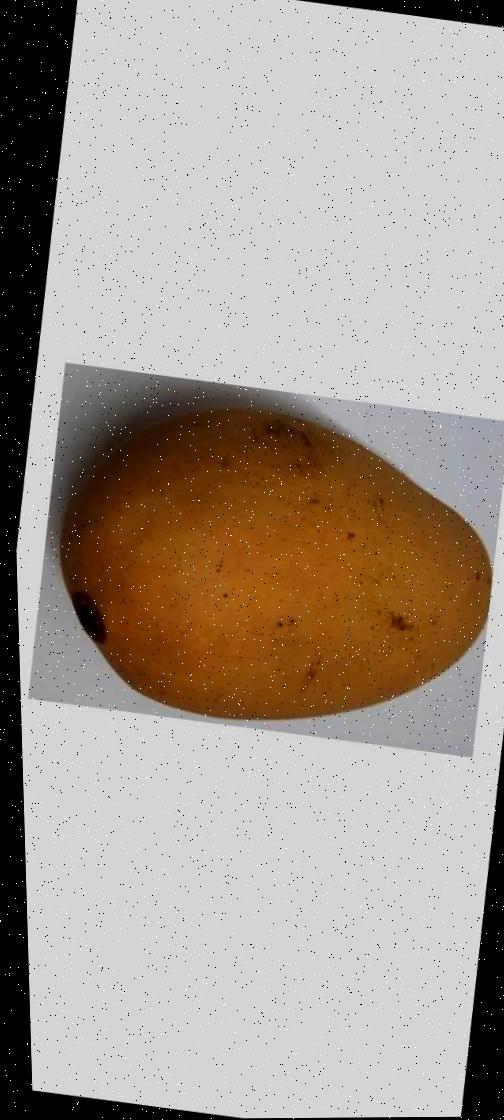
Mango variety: Katimon